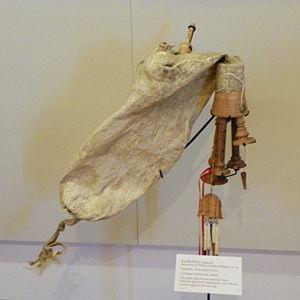
La zampogna est un antique instrument de musique de la famille des cornemuses dont l'usage est encore répandu en Italie. Le terme désigne tout autant une cornemuse particulière qu'une famille de cornemuses ayant indifféremment une anche simple ou double. Son nom dérive probablement du grec symphonia qui, d'un point de vue purement étymologique, désigne des sons émis simultanément. Sa polyphonie continue s'entend en Italie centrale, méridionale, en Calabre et en Sicile.